Xiantao

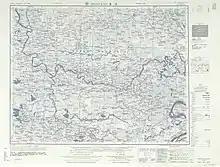
Map including Xiantao (labeled as MIEN-YANG ) (1953)

It is close to the provincial capital of Wuhan, and only one hour drive from the Wuhan Tianhe International Airport, Hankou Railway Station and Changjiang—Wuhan Port. The G4 Beijing–Hong Kong and Macau Expressway running and the G42 Shanghai–Chengdu Expressway cross near Xiantao city.